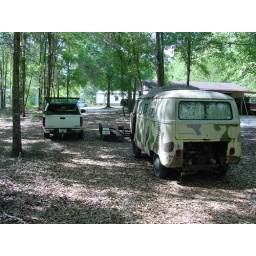
North Florida early bus rescue. Pulling 2 split window Westfalia campers out of a wooded yard in north Florida.